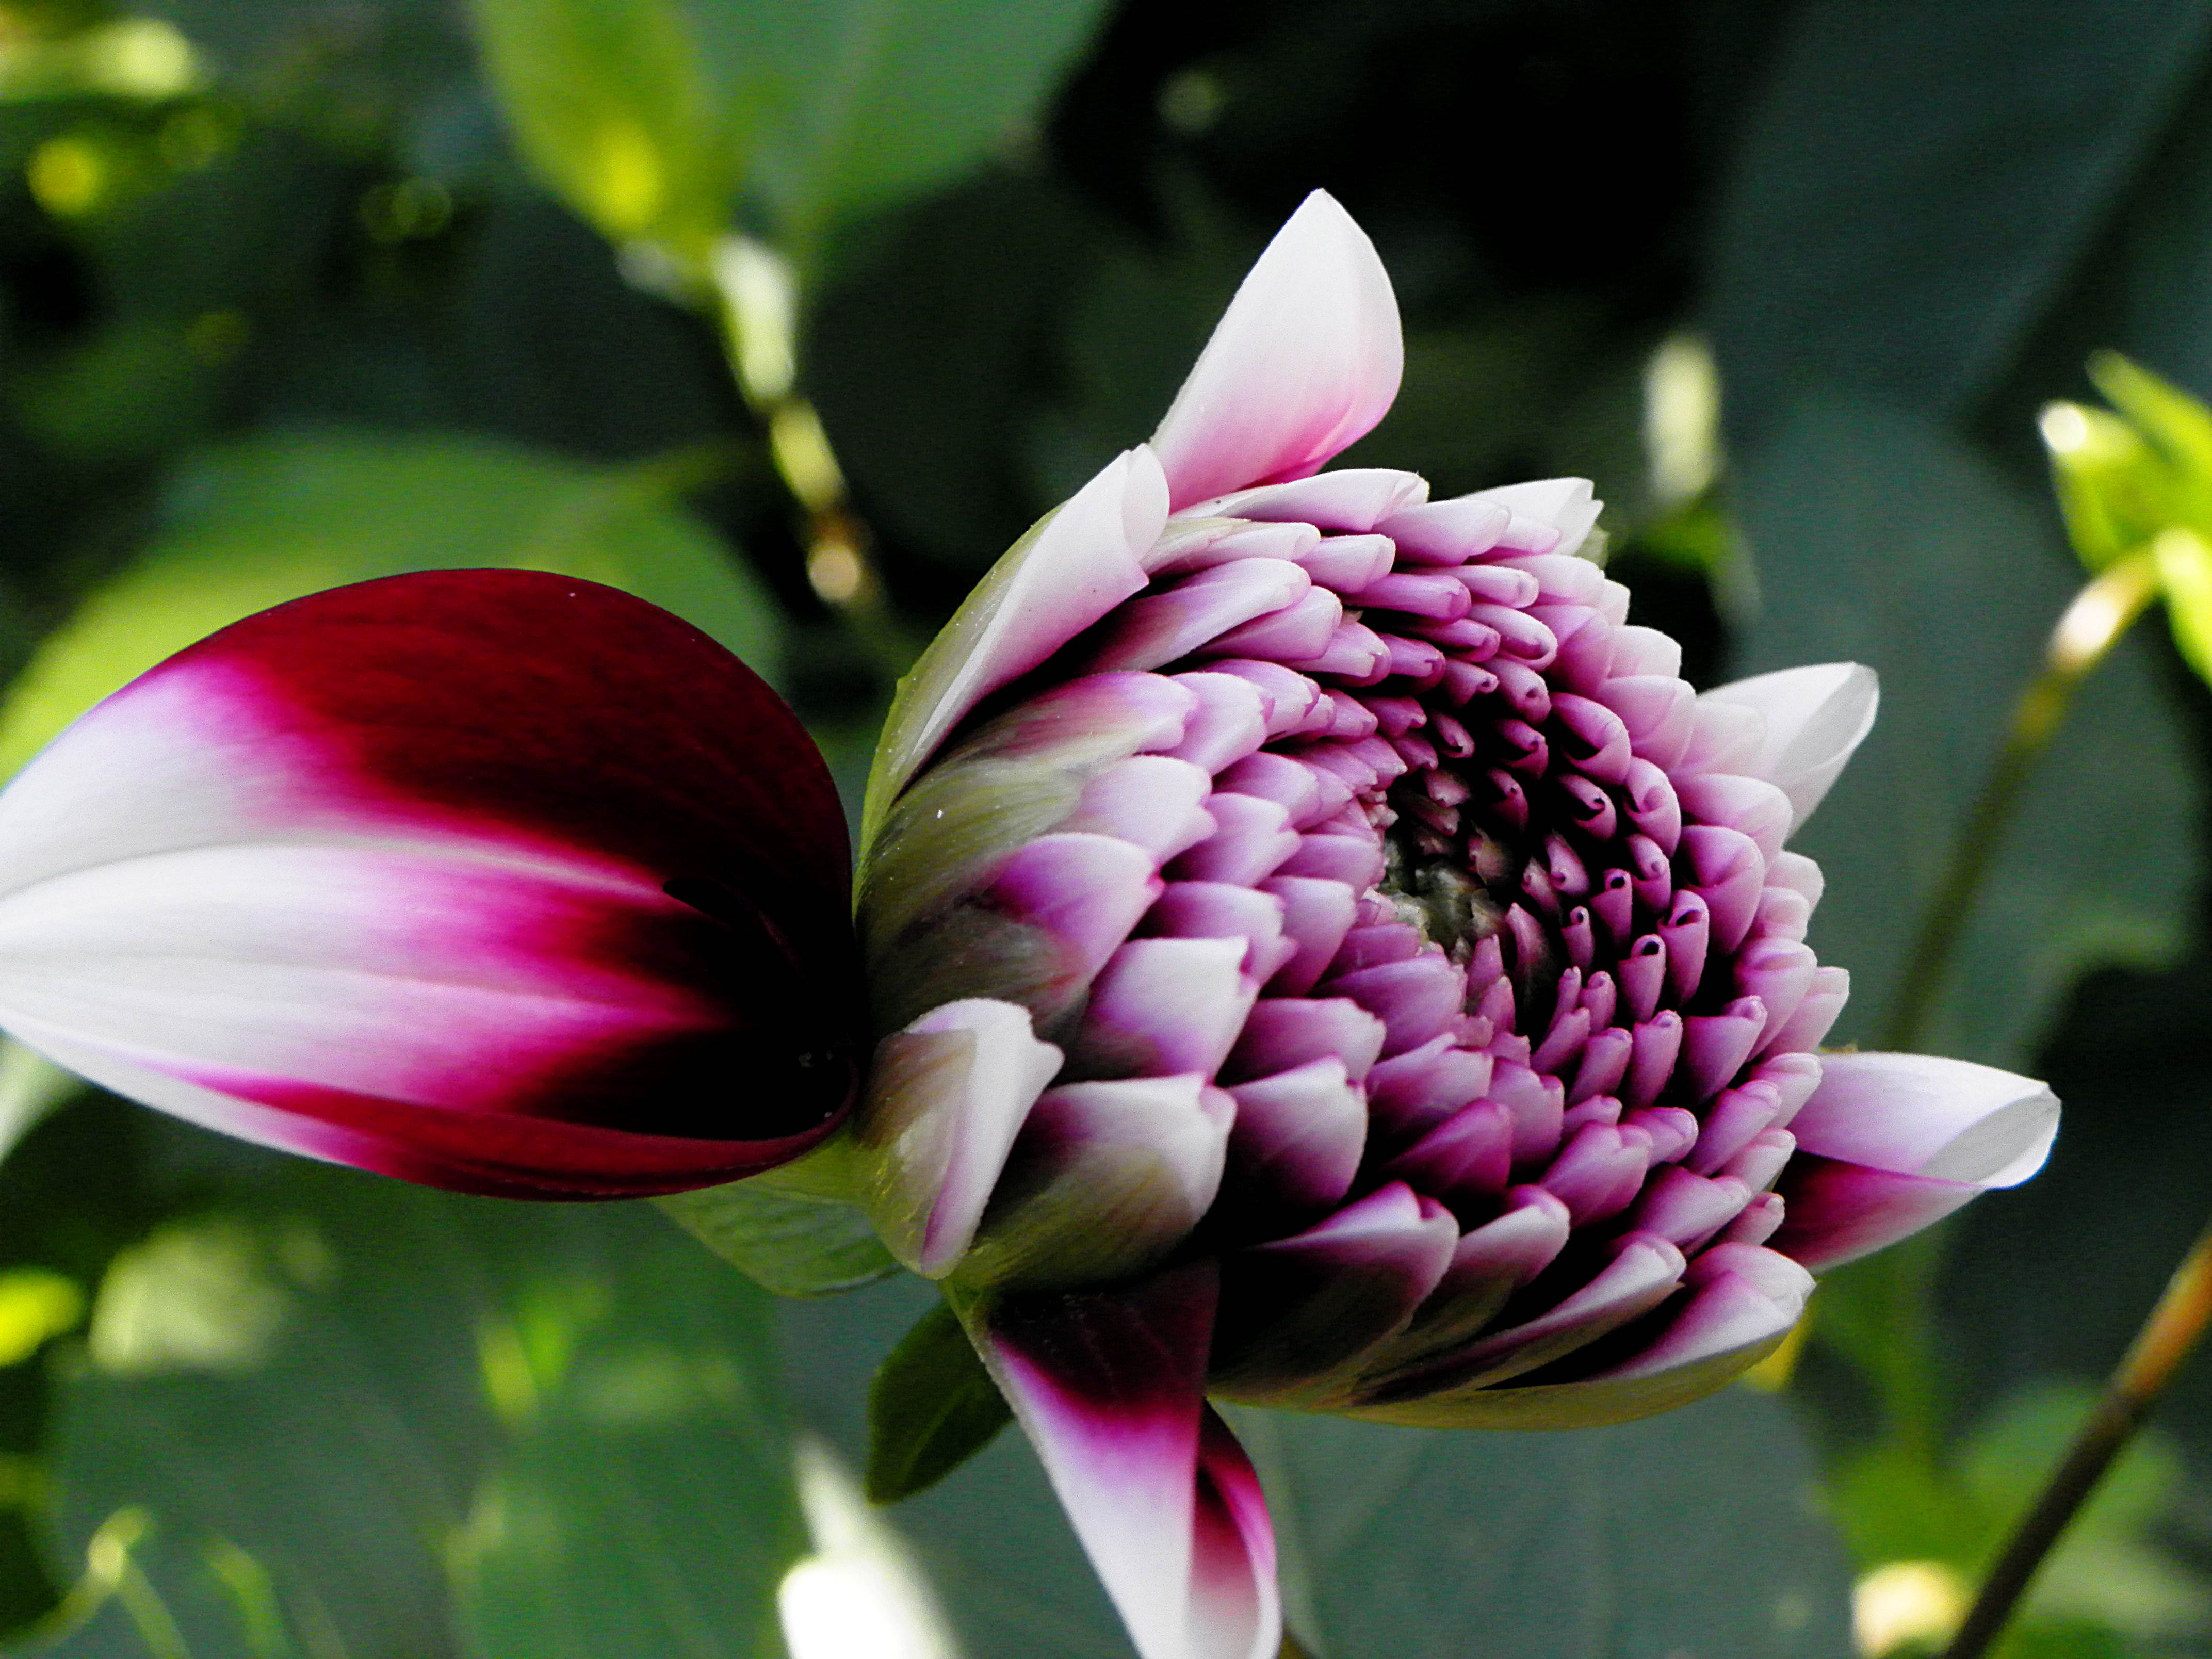
nature, blossom, plant, photography, flower, petal, botany, flora, wildflower, flowers, close up, naturaleza, flores, ggl1, xovesphoto, gphoto, macro photography, flowering plant, daisy family, land plant, proteales